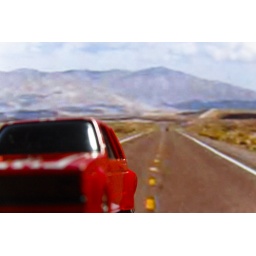
Trip in a red car (2)